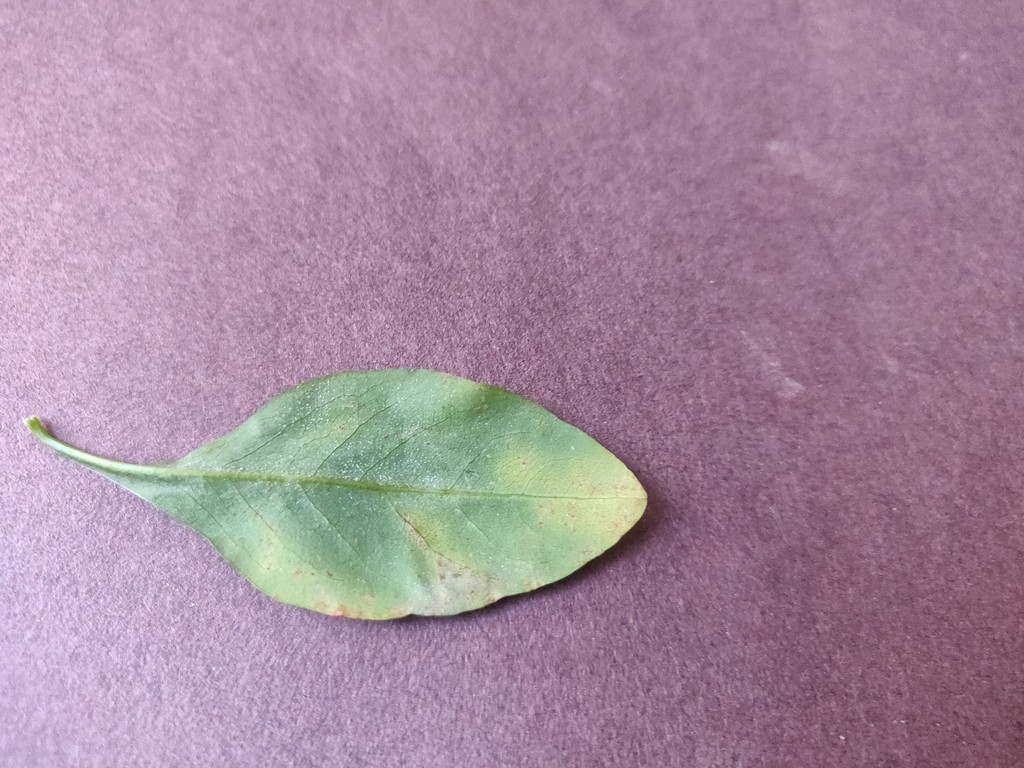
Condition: Unhealthy
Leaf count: single
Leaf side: back